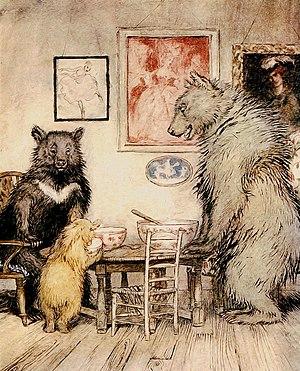
L'ours dans la culture des populations humaines en contact avec cet animal, qui partagea longtemps son biotope avec elles, a toujours occupé une place particulière. Dès l'époque préhistorique, il a incarné une divinité. Si la thèse du culte de l'ours au paléolithique moyen est controversée, de nombreuses formes de vénération liées à sa chasse et associées à des rites parfois violents sont plus tard attestées dans de multiples sociétés autour du monde. L'ours fut considéré comme un double animal de l'homme, un ancêtre tutélaire, un symbole de puissance, de renouveau, du passage des saisons, et même de royauté puisqu'il fut longtemps symboliquement le roi des animaux en Europe. Étroitement associé à des pratiques et traditions animistes « païennes » parfois transgressives, l'ours et ses cultes furent combattus par l'Église catholique lors des évangélisations successives, conduisant à sa dépréciation et à sa diabolisation progressive, jusqu'à lui donner une réputation d'animal goinfre et stupide au Moyen Âge.
Boucles d'or et les Trois Ours, ou Les Trois Ours, est un conte, souvent considéré comme une histoire folklorique anonyme d'origine écossaise, ou comme l'une des créations de la collection des frères Grimm. Sa première édition remonte à 1837, sous la forme d'un texte en prose composé par Robert Southey, paru dans son ouvrage The Doctor. Probablement basé sur une version plus ancienne, il a bénéficié d'une grande notoriété après avoir été édité par Southey, et a été si souvent raconté par la suite que le lien à son auteur a été perdu. Il aborde la question de la place de l'enfant dans la fratrie et celle de la quête de son identité.